2010 Ginetta Junior Championship

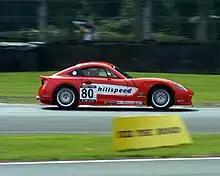
2010 champion Tom Ingram at Oulton Park

The 2010 Ginetta Junior Championship season was the eighth season of the Ginetta Junior Championship. The season began at Thruxton on 3 April 2010 and concluded after 20 races over 10 events at Brands Hatch on 10 October 2010. The championship introduced the G40 model to replace the G20 for the 2010 season.